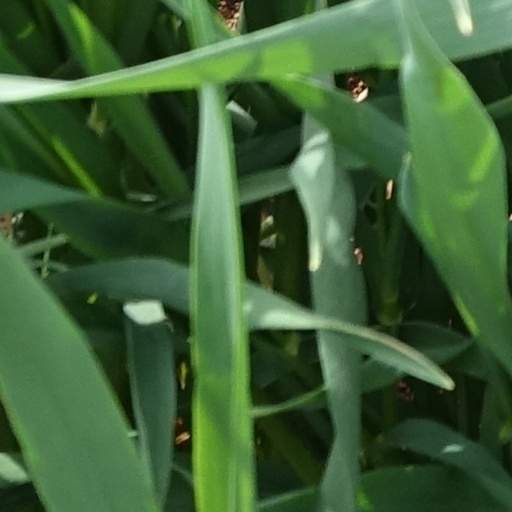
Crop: wheat